Pyongyang Defense Command

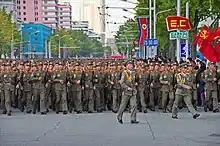
Troops of the PDC during a parade in 2015

The Pyongyang Defence Command, also known as the Pyongyang Defense Corps is a military area and corps of the Korean People's Army based out of the North Korean capital of Pyongyang.